Fyodor Yurchikhin

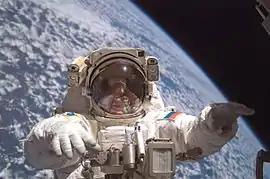
Fyodor Yuchikhin participates in his third spacewalk on 23 July 2007.

On 23 July 2007, Yurchikhin participated in his third spacewalk along with NASA astronaut Clayton Anderson. He emerged from the U.S. "Quest" airlock at 10:24 UTC, to officially begin the spacewalk. During the spacewalk, Yurchikhin and Anderson removed and jettisoned the Early Ammonia Servicer (EAS), installed a television camera stanchion, reconfigured a power supply for an antenna assembly, and performed several get-ahead tasks. The spacewalk lasted seven hours and 41 minutes.